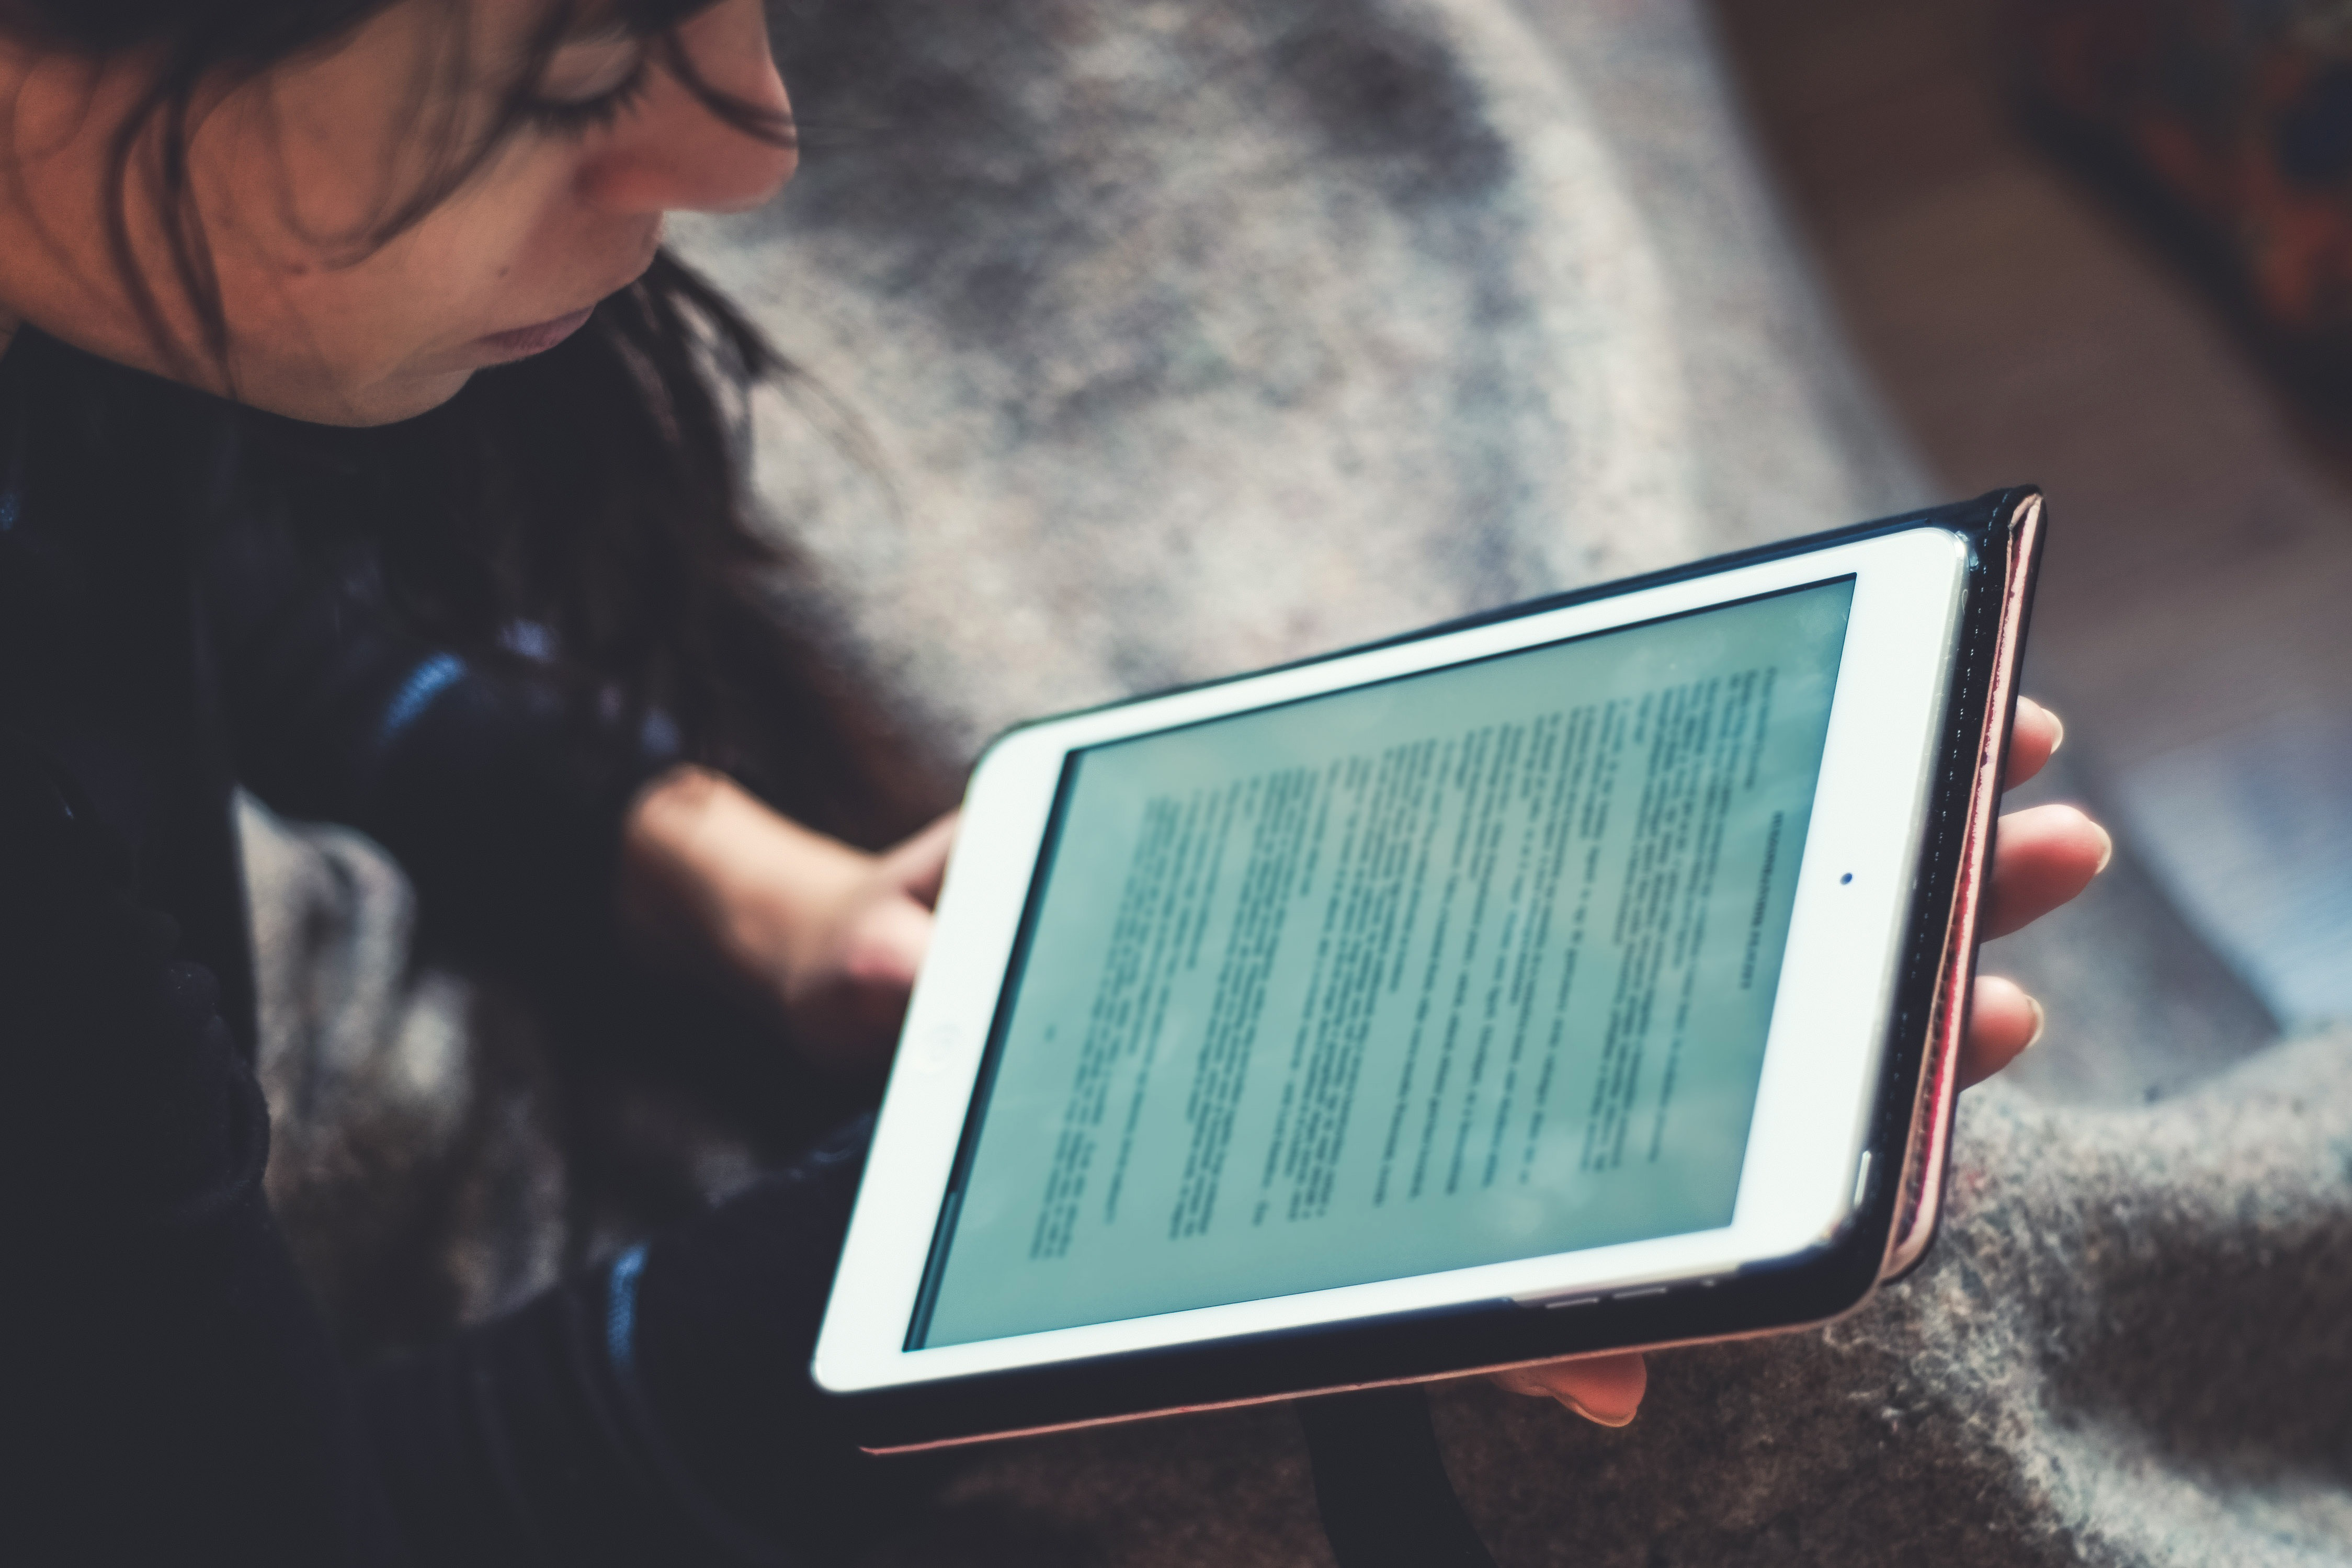
technology, electronic device, gadget, hand, tree, photography, adaptation, computer, tablet computer, display device, multimedia